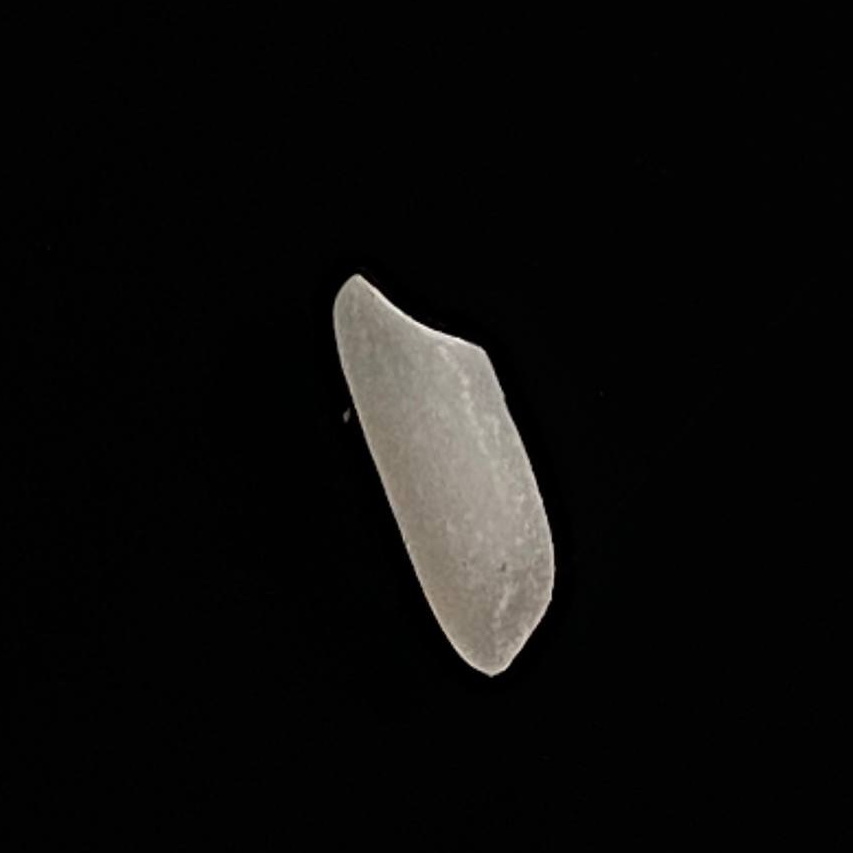
Rice variety: Katari_Polao